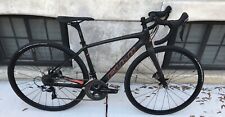
Vehicle type: Bikes